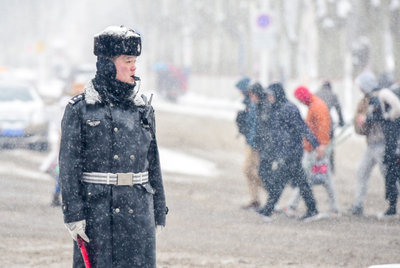
Weather: snow or frosty